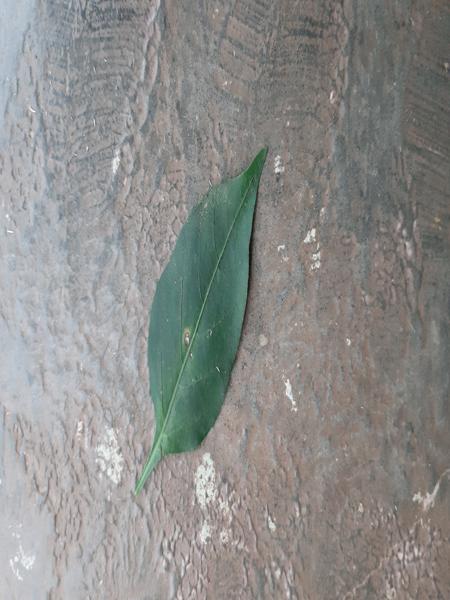
Plant: Chilly